Drewe family of Broadhembury

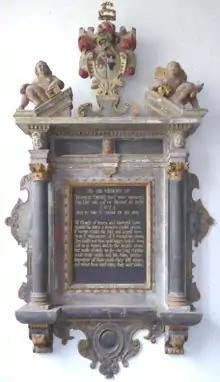
Mural monument to Francis Drew (1604–1675), displaying arms of Drewe impaling Walrond with crest of Drewe ("On a mount verty a stag trippant or") above

Francis Drew (1604–1675), younger brother, baptised at Broadhembury. He married Mary Walrond (died 1699), 2nd daughter of Richard Walrond of Ilbrewers, descended in a junior line from the Walronds of Sea, Ilminster, Somerset, themselves a junior branch of the Walronds of Bradfield, Uffculme in Devon. One of his daughters, Bridget Drew, in 1671 married (as his second wife) Francis Fulford (1632–1675) of Great Fulford, Devon. His mural monument (called by Pevsner "not yet classical in its forms") survives in Broadhembury Church, inscribed as follows: